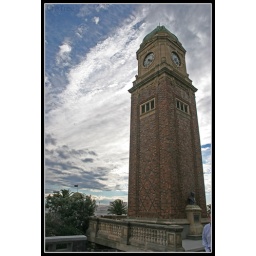
Saint Kilda clock tower in Melborne Australia